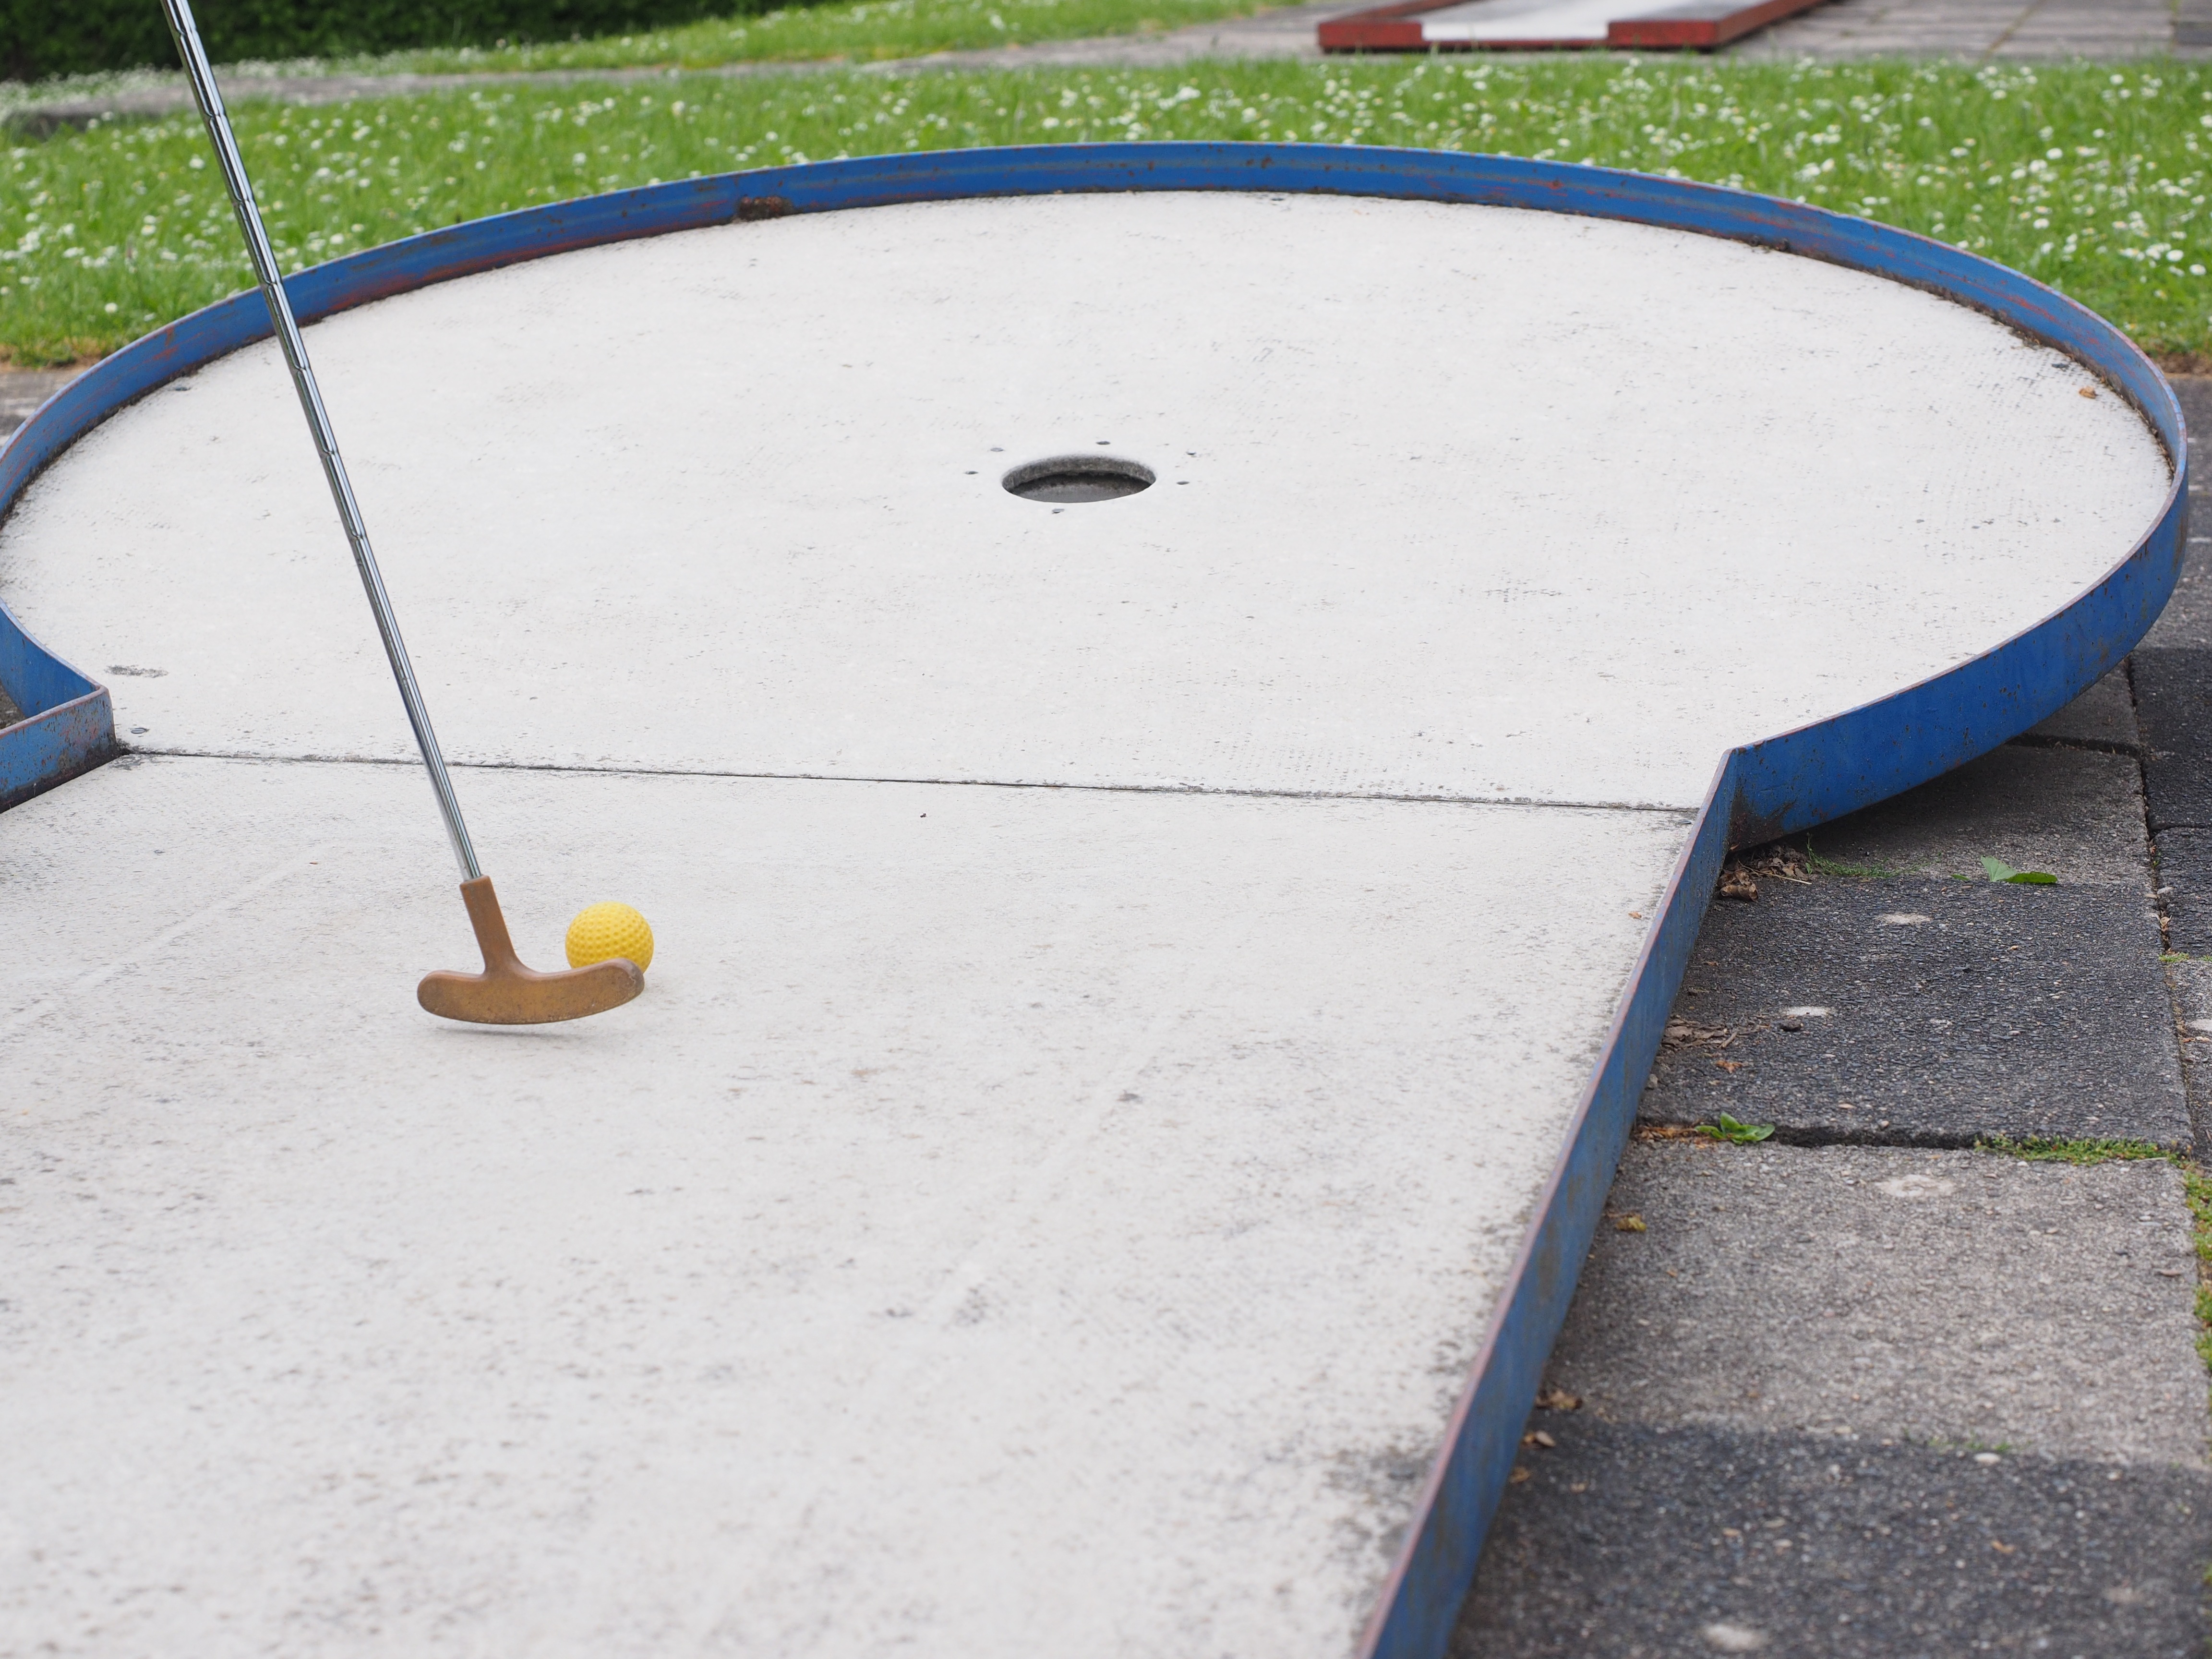
train, swimming pool, backyard, obstacles, playground, miniature golf, road surface, eternit track, minigolf plant, ground golf, skill game, precision sport, minigolf ground, outdoor play equipment